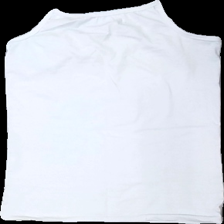
View: back
Type: Tank top
Category: Ladies
Brand: Not in the list
Colors: White
Material: 100% polyester
Cut: C-collar
Season: All
Damage: nopprigt
Damage location: top center
Damage 2: nopprigt
Damage 2 location: middle center
Damage 3: lös tråd och nopprigt
Damage 3 location: bottom center
Price range: <50
Recommended usage: Export
Description: vit linne